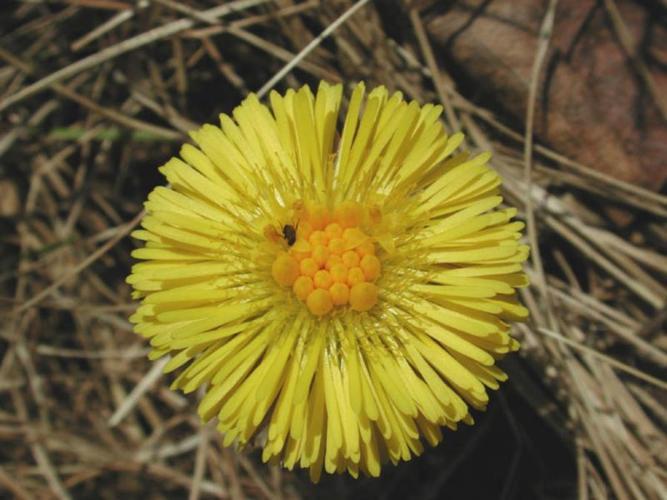
Label: colt's foot